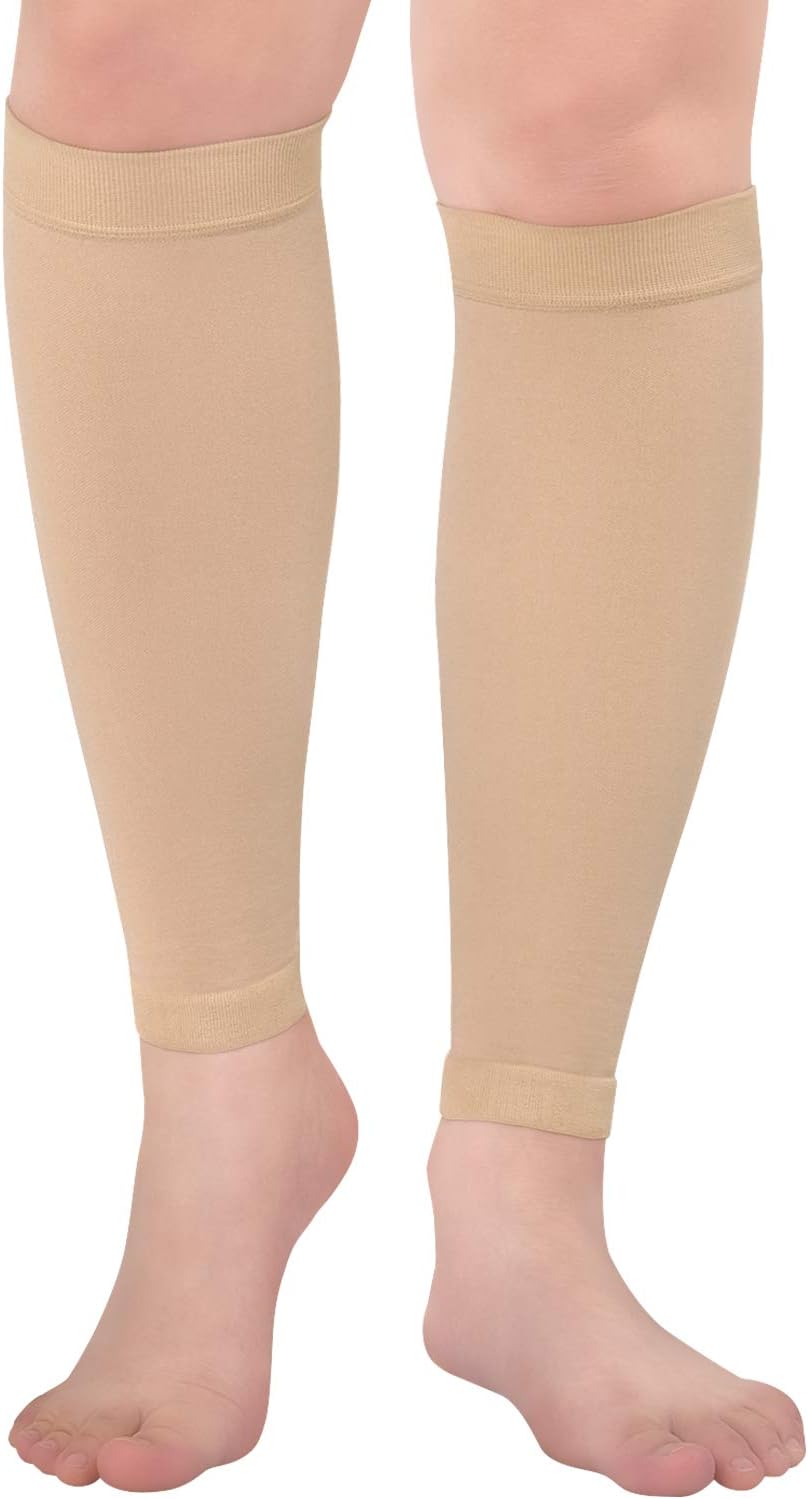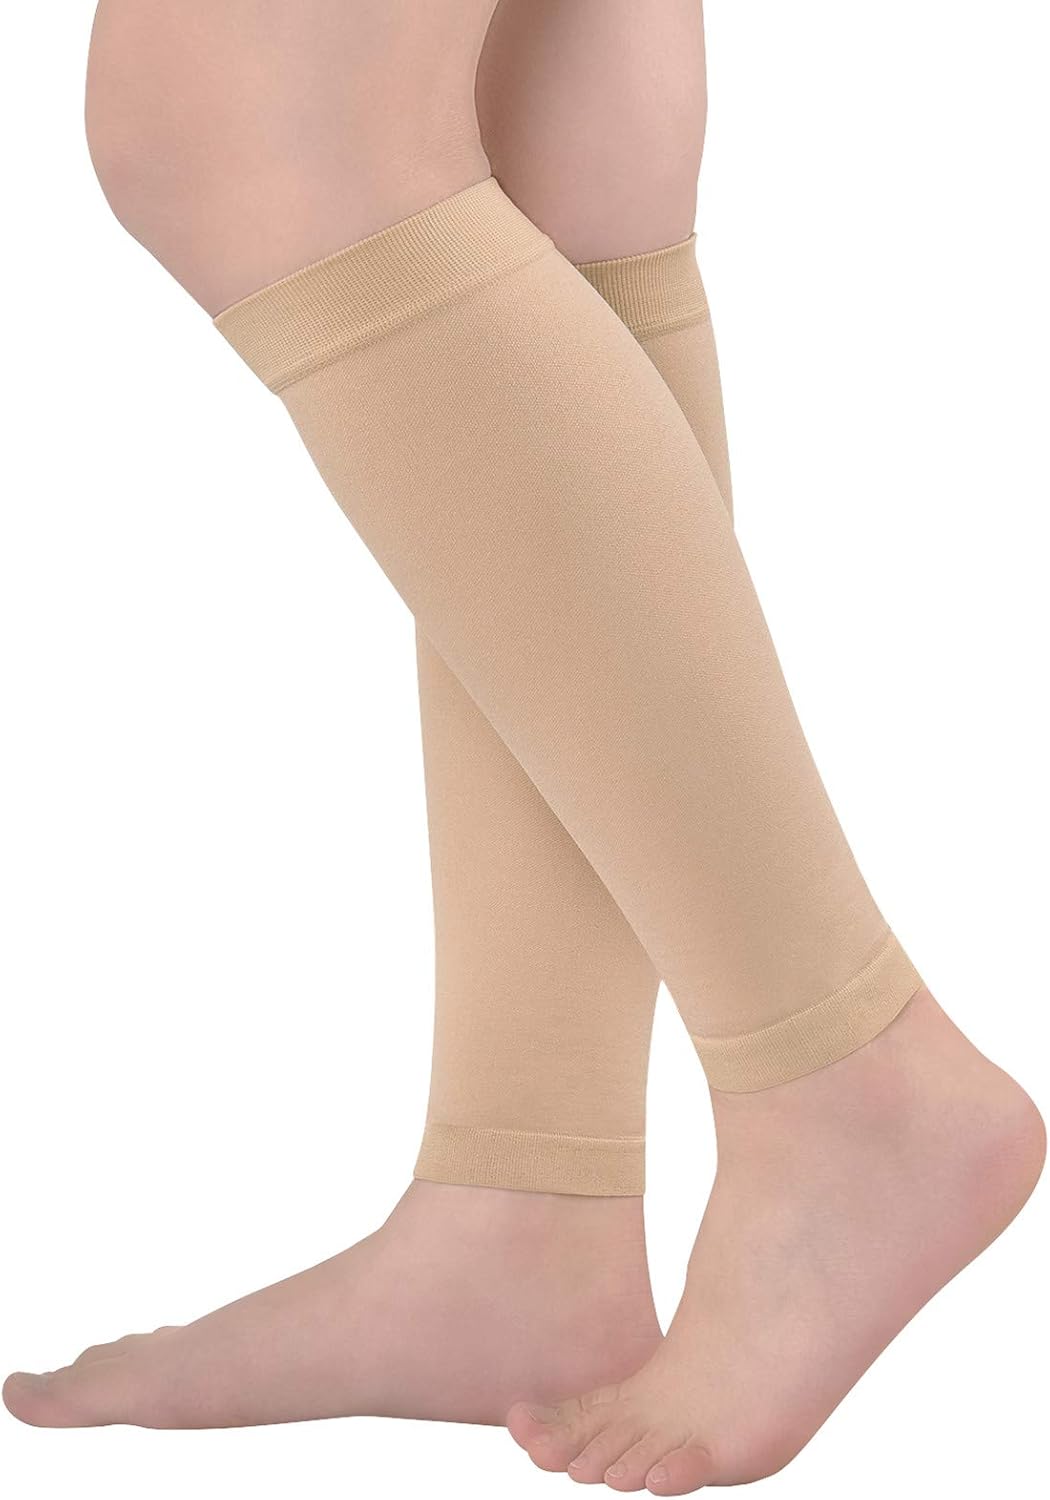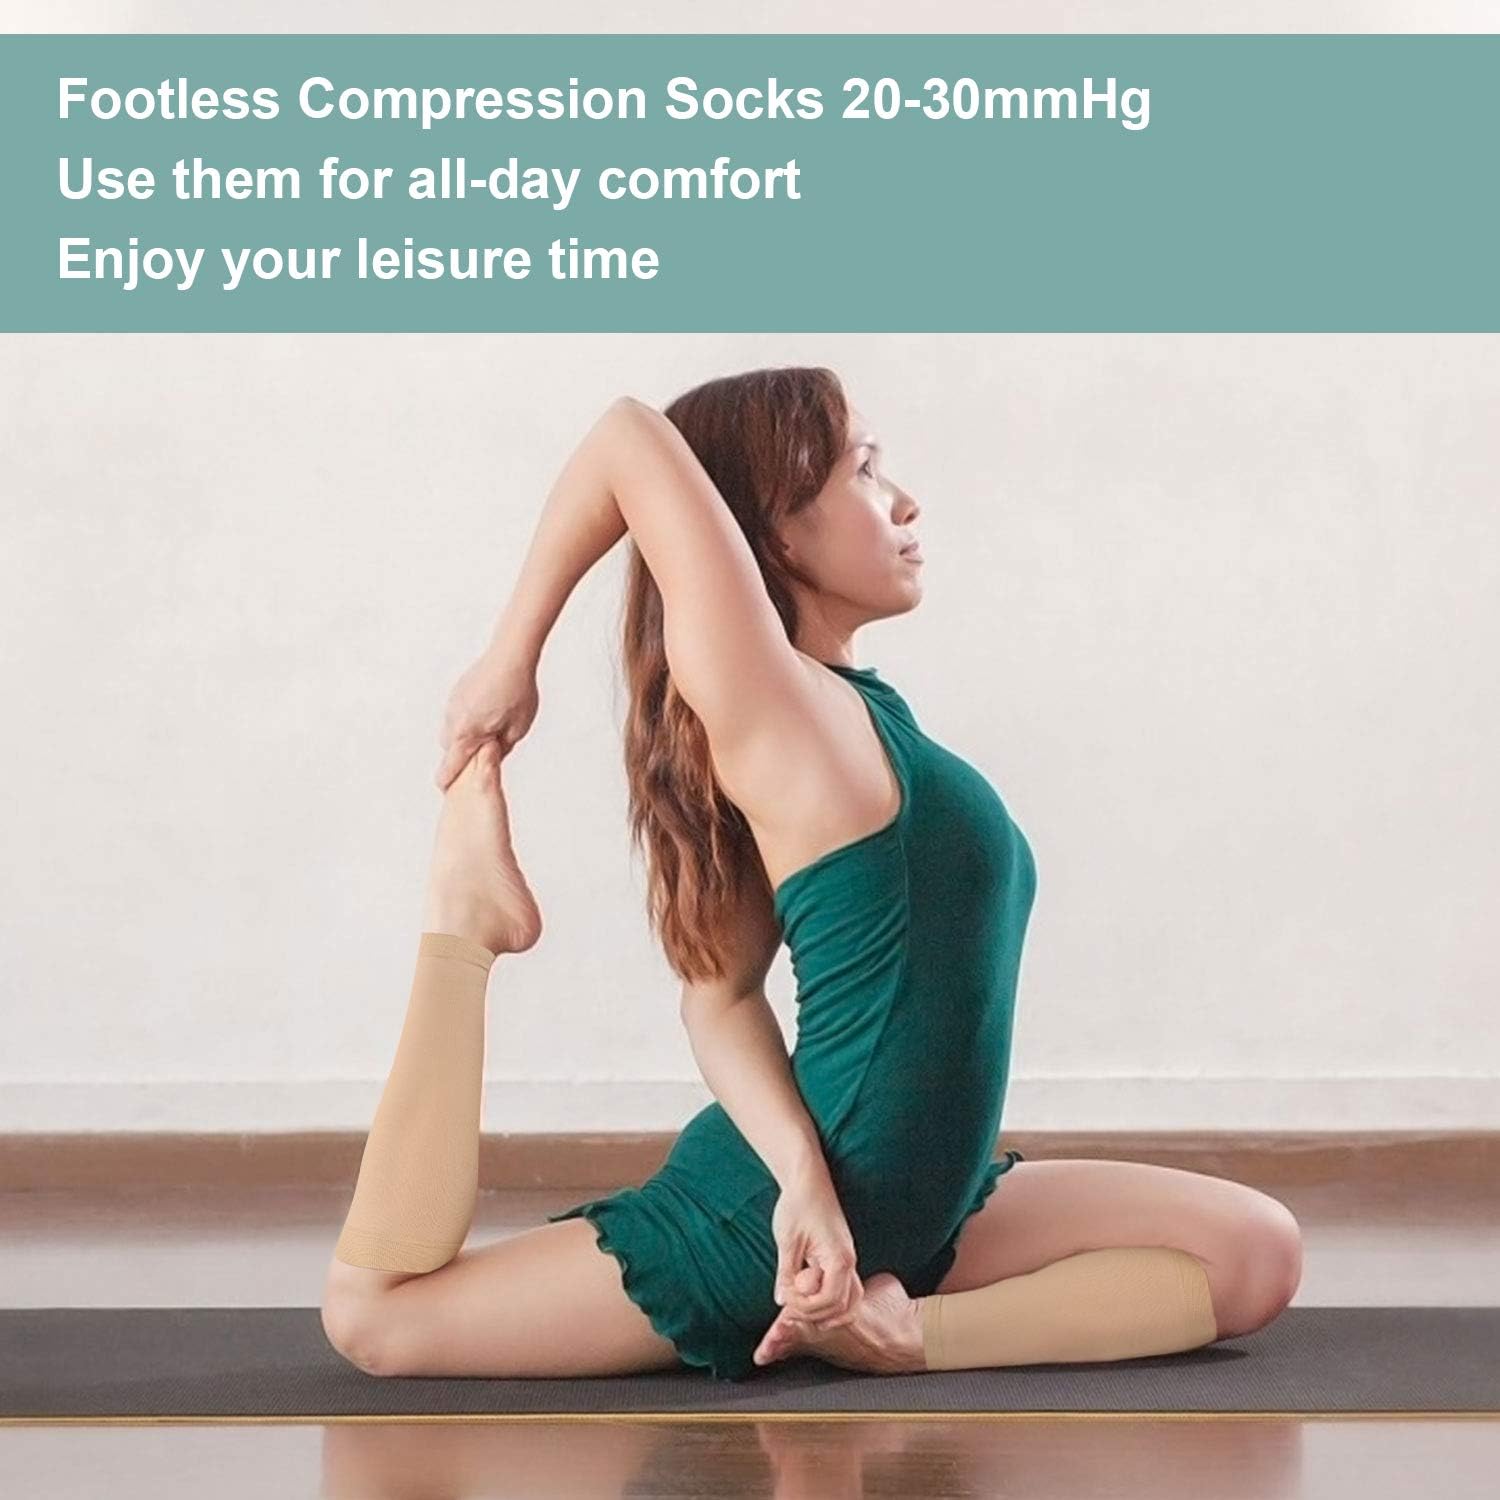
LighSele Calf Compression Sleeve for Women Men, Leg Compression Socks(Beige, S)
Category: Health & Personal Care
Designer says: Since established, we have been on a mission to make "Customer Comes First" a real truth. We are always committed to providing you with high quality compression socks and professional customer service to help you enjoy a better life. Try these calf compression sleeves and enjoy all-day comfort now! Always struggling with tired and swollen legs because you have all day standing or sitting work? Are you or your family still suffering from tight, cramped legs caused by varicose vein issues, diabetes or edema? Or you just want to find some superior compression socks that help relieve your leg soreness during exercise or a long-distance flight. Our leg compression sleeves are exactly what you need. Compression Calf Sleeve Features: Graduated 20-30 mmHg moderate compression. Boosts blood circulation and promote oxygen flow. Prevents leg cramping and swelling. Helps in muscle recovery, post-surgery recovery, relieve pain and aching. Lightweight and moisure-wicking fabric. Easy to put on/off due to the footless design. Easy to wash. Hand or machine wash. Air dry. Who may benefit from calf compression sleeve: Those who always stand or sit for a long time each day, like nurses, doctors, pregnant women, the elderly. Those who have tired and swollen legs caused by varicose vein, edema, DVT, diabetes. Exercise enthusiasts who love running, hiking, yoga, soccer, basketball, etc. Specifications: Premium Material: 70% Nylon and 30% Spandex Measure your widest calf circumference and choose size: S 9.0-11.2 inch M 10.2-12.5 inch L 12.0-14.2 inch XL 13.2-15.7 inch XXL 14.7-18.7 inch In between size? Size up for more comfort or down for more compression. Classic Color: Beige Package Include: 1 pair calf compression sleeves (Beige, S)
Features: 70% Nylon, 30% Spandex | THERAPEUTIC EFFECT: Our calf compression sleeve provides graduated compression from the ankle to the upper calf. This therapeutic compression hosiery promotes blood circulation, helps relieve tired, aching, fatigued legs. Ideal for treatment of varicose and spider veins, diabetic support, long flights, general swelling or inflammation of the legs and feet. | ENJOY ALL-DAY COMFORT: Fine yarns for a beautiful sheer look; soft feel for all-day wearing comfort. Utilizing specialized fabricating machinery and medical grade fabrics, we are able to create a high-quality calf sleeve in great value. Durable and opaque calf compression sleeve created with therapeutic comfort in mind for both men and women. | DURABLE AND LONG LASTING: Made from high-quality fabric, 70% Nylon and 30% Spandex. A tailored blend provides 360-Degree stretch for maximum elasticity, flexibility and durability. With seamless woven construction, the calf sleeves fit snug with no loss of compression for a long time. | SUITS YOUR ACTIVITY: Footless compression socks help stabilize muscles, prevent pain, injuries, and shin splints. A must-have for running, hiking, volleyball, basketball, cycling, baseball, yoga, workouts or any fitness activities. Also perfect for pregnant women, nurses, the elderly, exercise enthusiasts, and those who have all day standing or sitting work. | BUY WITHOUT ANY RISK: Calf compression sleeves are easier to get on than traditional compression socks, and we provide 5 sizes to ensure your best fit. If you don't absolutely love your calf compression sleeve within the first 30 days, we'll take them back, no questions asked!